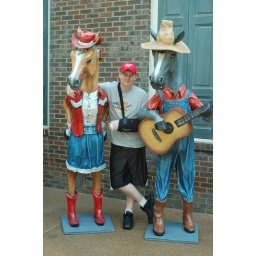
David standing with the horse statues in the Gaylord Hotel, Nashville